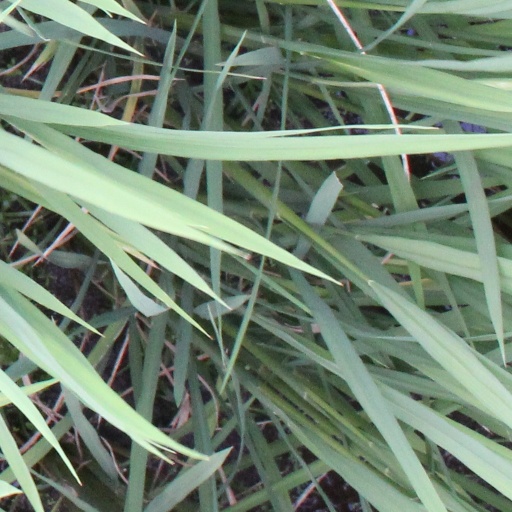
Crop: rice